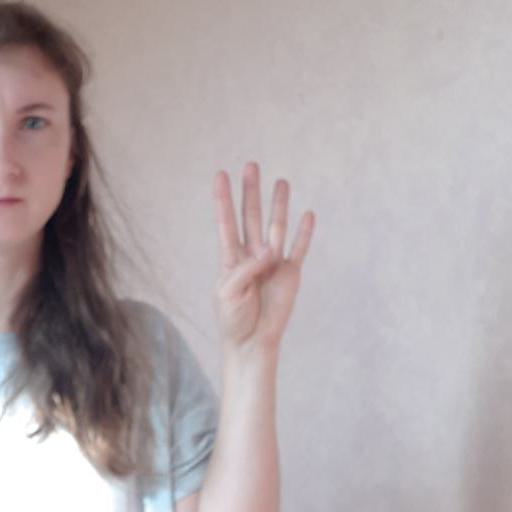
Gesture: four